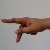
The image shows a hand gesture representing the letter 'P' in Indian Sign Language.